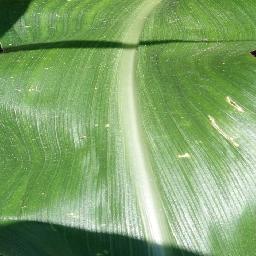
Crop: corn
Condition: (maize)_healthy